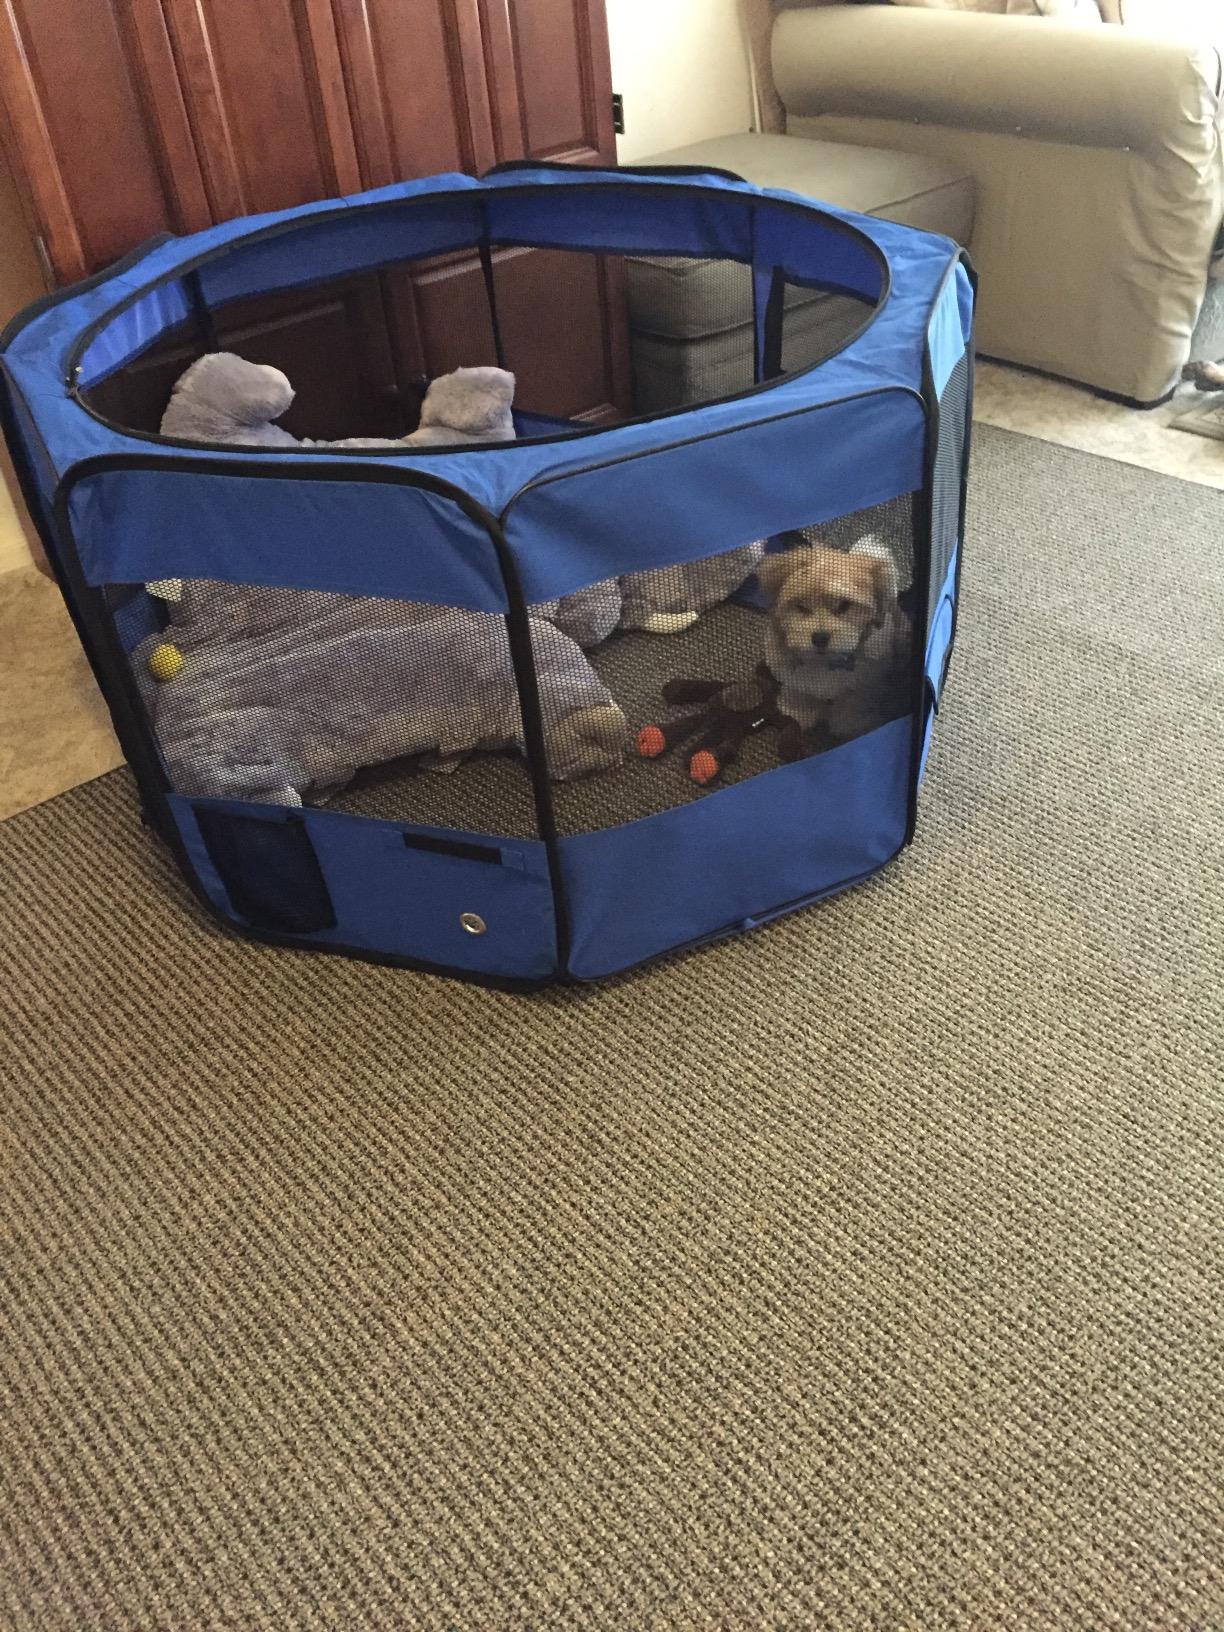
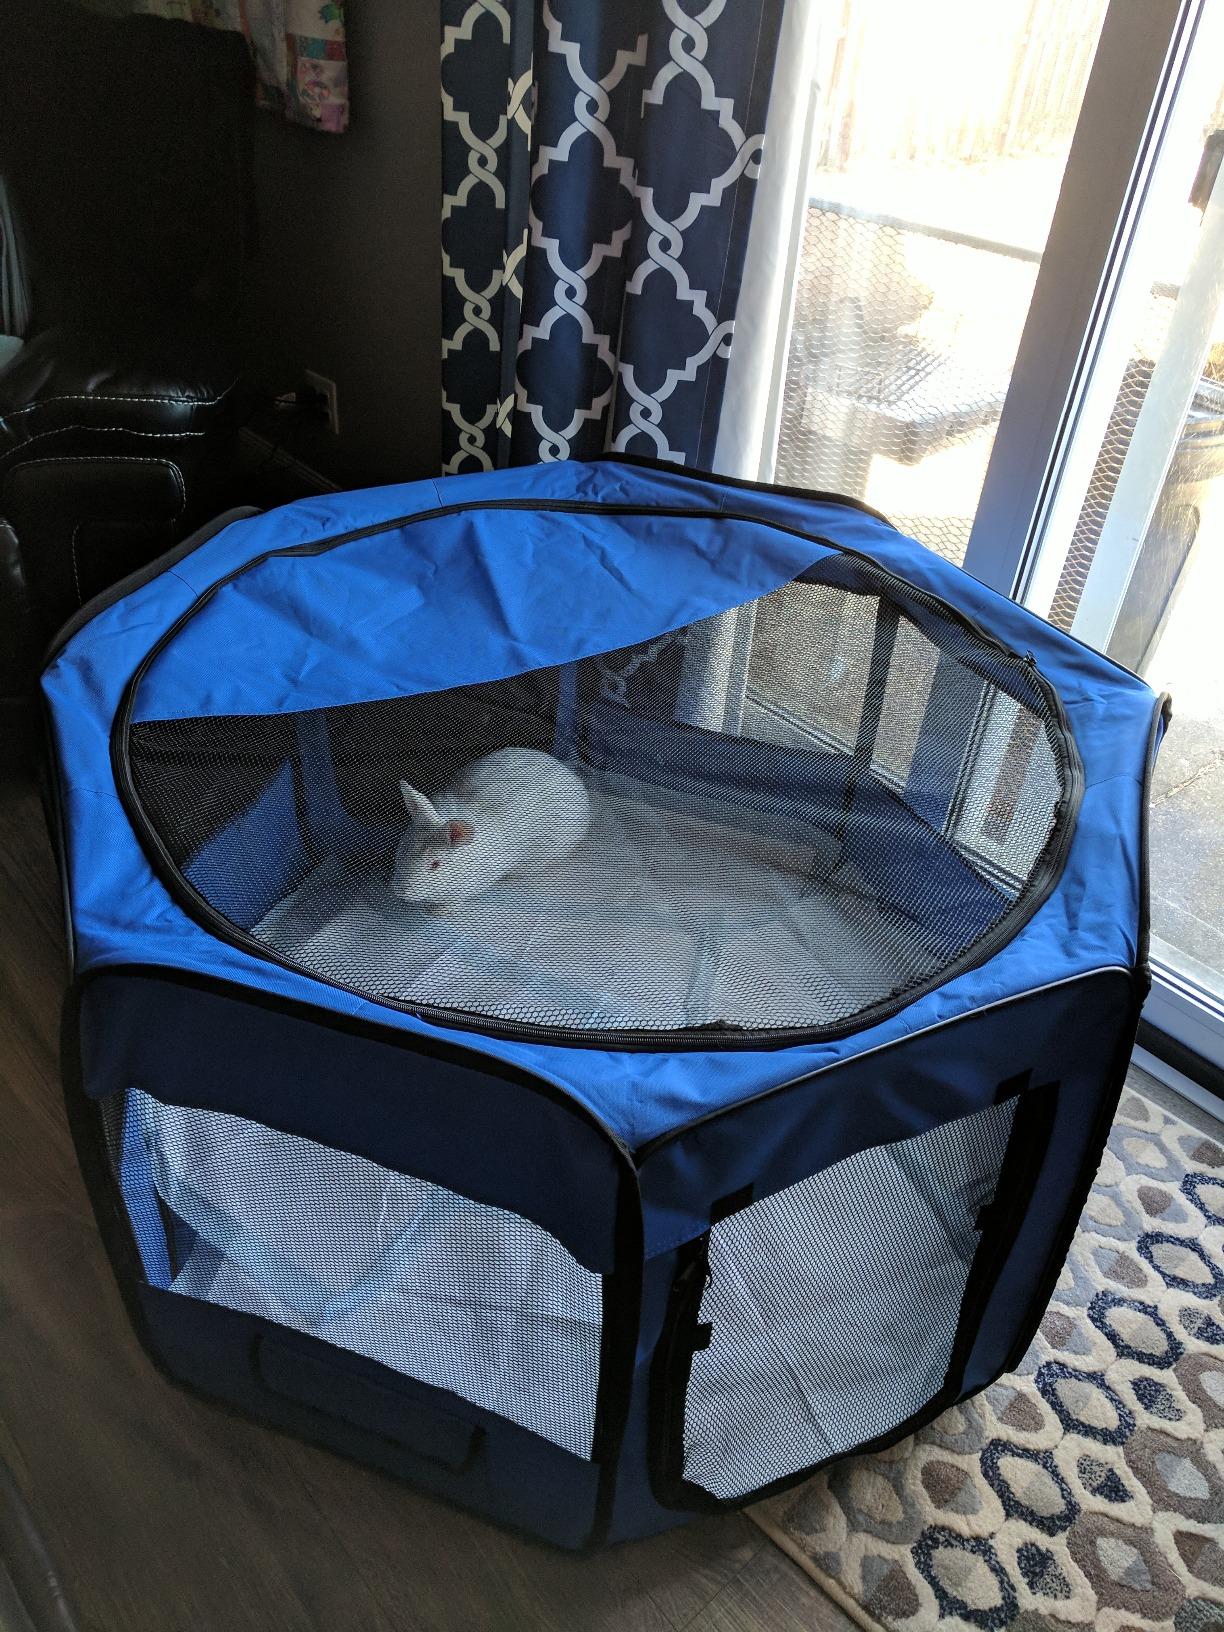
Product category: items_kennel
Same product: yes